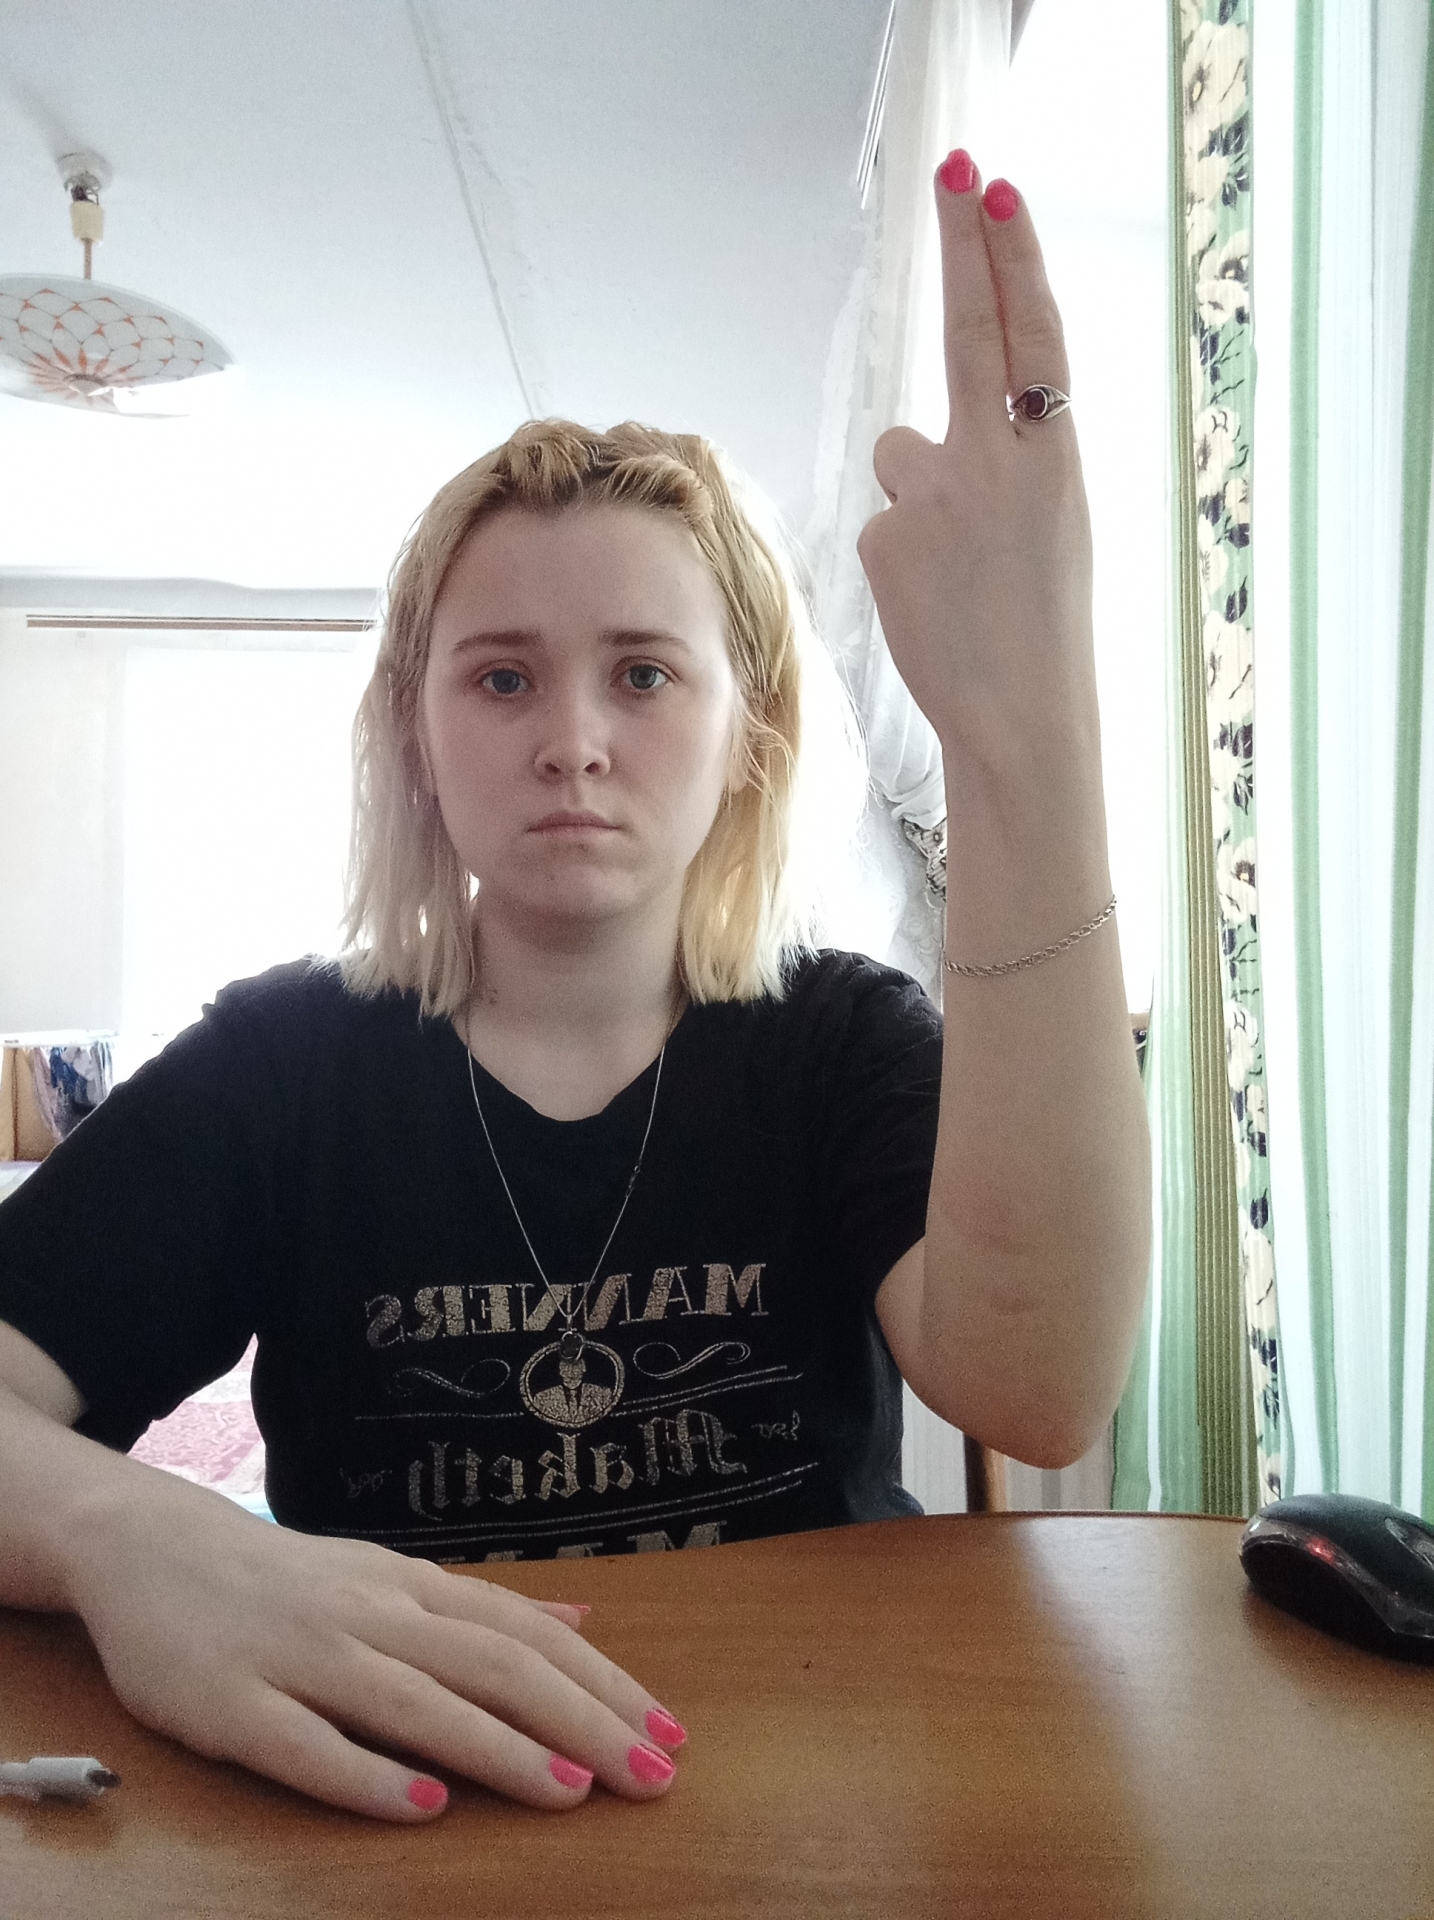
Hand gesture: two_up_inverted